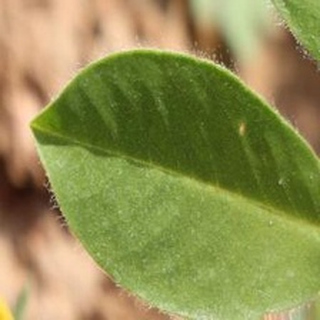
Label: healthy_groundnut